Crime in Norway

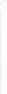
Total persons sanctioned in Norway by principal type of offence, citizenship and year, 2011–2015 (click image to view).

In 2017, a Statistics Norway report on crime in Norway was ordered by the immigration minister Sylvi Listhaug. According to Statistics Norway, since there is a generally low proportion of crime across all resident populations, it limited the scope of the paper to figures for individual nations from which at least 4,000 immigrants lived in Norway as of 1 January 2010. In the 2010–2013 period, the proportion of foreign-born perpetrators of criminal offences aged 15 and older per 1000 residents in Norway was found to be highest among immigrants from South and Central America (164.0), Africa (153.8), and Asia including Turkey (117.4), and lowest among immigrants from Eastern Europe (98.4), other Nordic countries (69.1), and Western Europe outside the Nordic region (50.7). This was compared to averages of 44.9 among native Norwegians and 112.9 among Norway-born residents with parents of foreign origin. Among individual countries of origin for which figures were provided, the estimated proportion of foreign-born perpetrators was highest among immigrants from Kosovo (131.48), Afghanistan (127.62), Iraq (125.29), Somalia (123.81), and Iran (108.60). Over-representation largely depended on variables such as gender and age structure (M2) and employment (M4), with residence (M3) having a negligible effect on the total. When adjusted for these variables, the unadjusted proportion (M1) of the foreign-born perpetrators of criminal offences during the same period dropped significantly in the adjusted estimates: Kosovo (113 M2; 106 M4), Afghanistan (93 M2; 85 M4), Iraq (102 M2; 92 M4), Somalia (102 M2; 89 M4), and Iran (98 M2; 91 M4). Immigrants from Poland were the only over-represented population for which all three adjustable variables, including residence, could explain their over-representation.